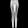
Label: Trouser